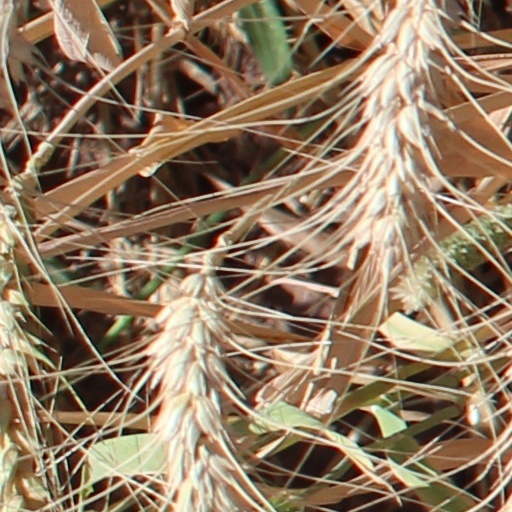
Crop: wheat